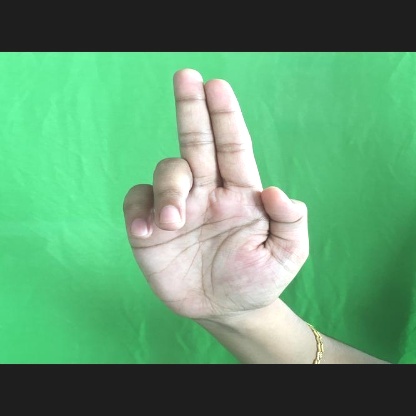
Mudra: Ardhapathaka